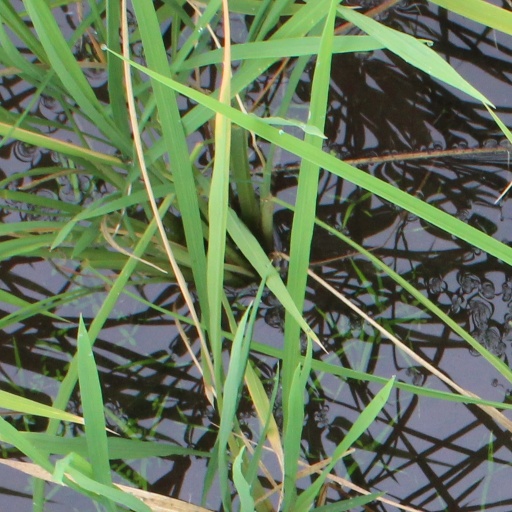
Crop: rice